Lepidodendron

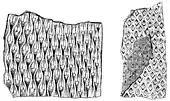
Leaf scars shown on a "Lepidodendron". The "diamond shape" or scale impressions are common indicators of the leaf scars from "Lepidodendron" lycophytes.

The stem of the lycopsids had a unifacial vascular cambium, contrasting with the bifacial vascular cambium of modern trees. Though the bifacial cambium of modern trees produces both secondary phloem and xylem, the unifacial cambium of "Lepidodendron" lycopsid produced only secondary xylem. As the lycopods aged, the wood produced by the unifacial cambium decreased towards the top of the plant such that terminal twigs resembled young "Lepidodendron" stems. Compared to modern trees, the stems and branches of the lycopsids contained little wood with the majority of mature stems consisting of a massive cortical meristem. The nearly-uniform growth of this cortical tissue indicates no difference in growth during changing seasons, and the absence of dormant buds further indicates the lack of seasonality in "Lepidodendron" species. The outermost cortex of oldest stems developed into the bark-like lycopodiopsid periderm. The bark of the lycopsid was somewhat similar to that of "Picea" species, as leaf scars formed peg-like projections that stretched and tore as the bark stretched. To resist the bending force of wind, "Lepidodendron" depended on their outer bark rather than their vascular tissues, as compared to modern trees that rely mostly on their central mass of wood.